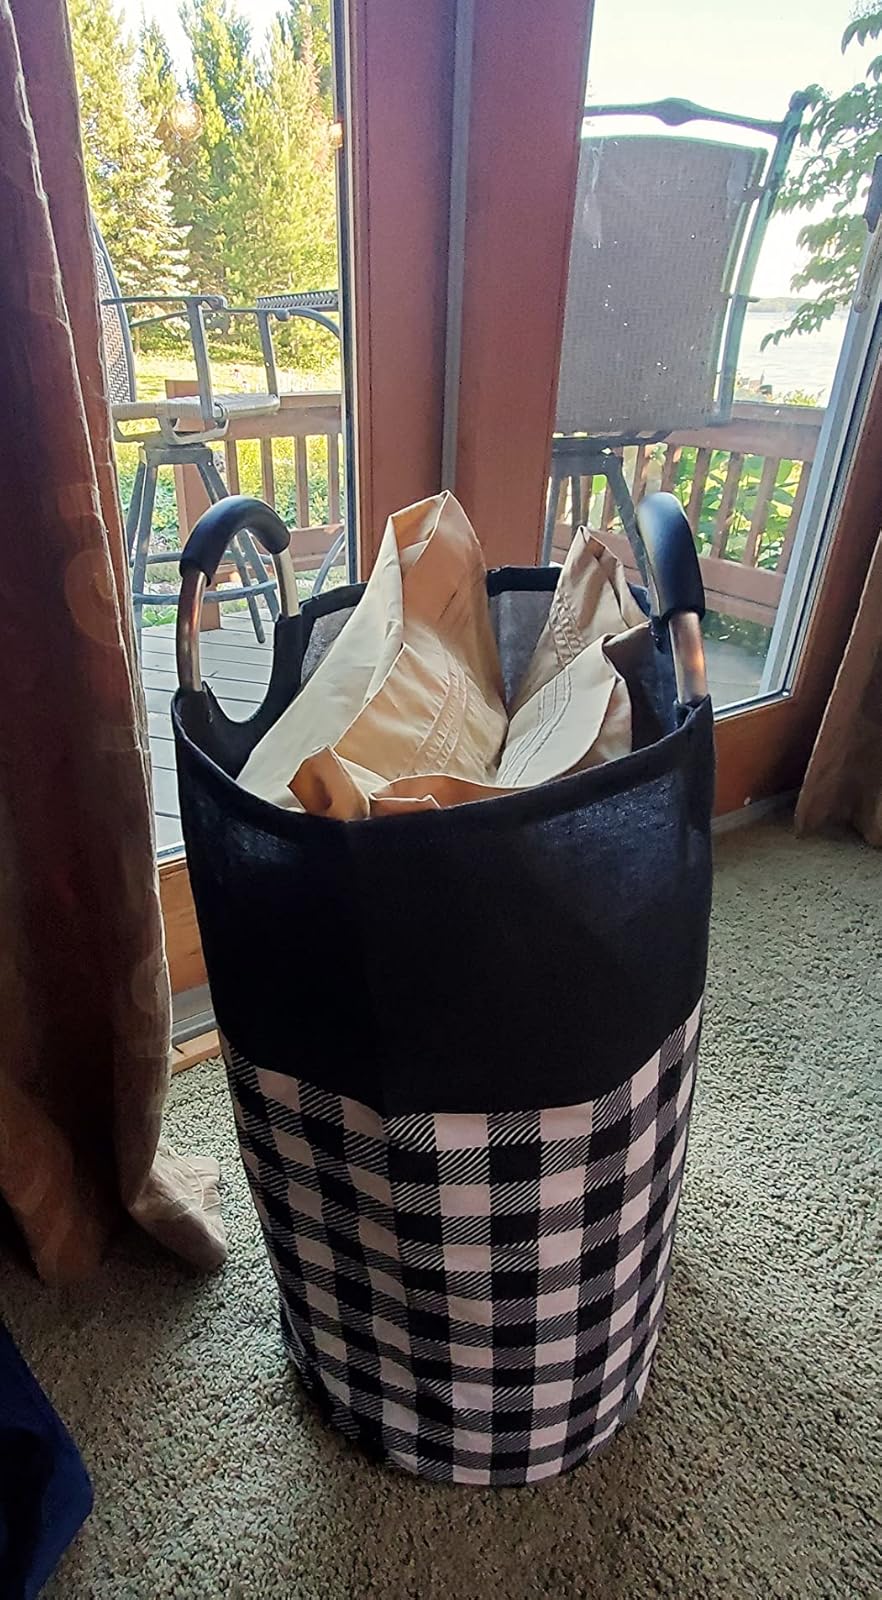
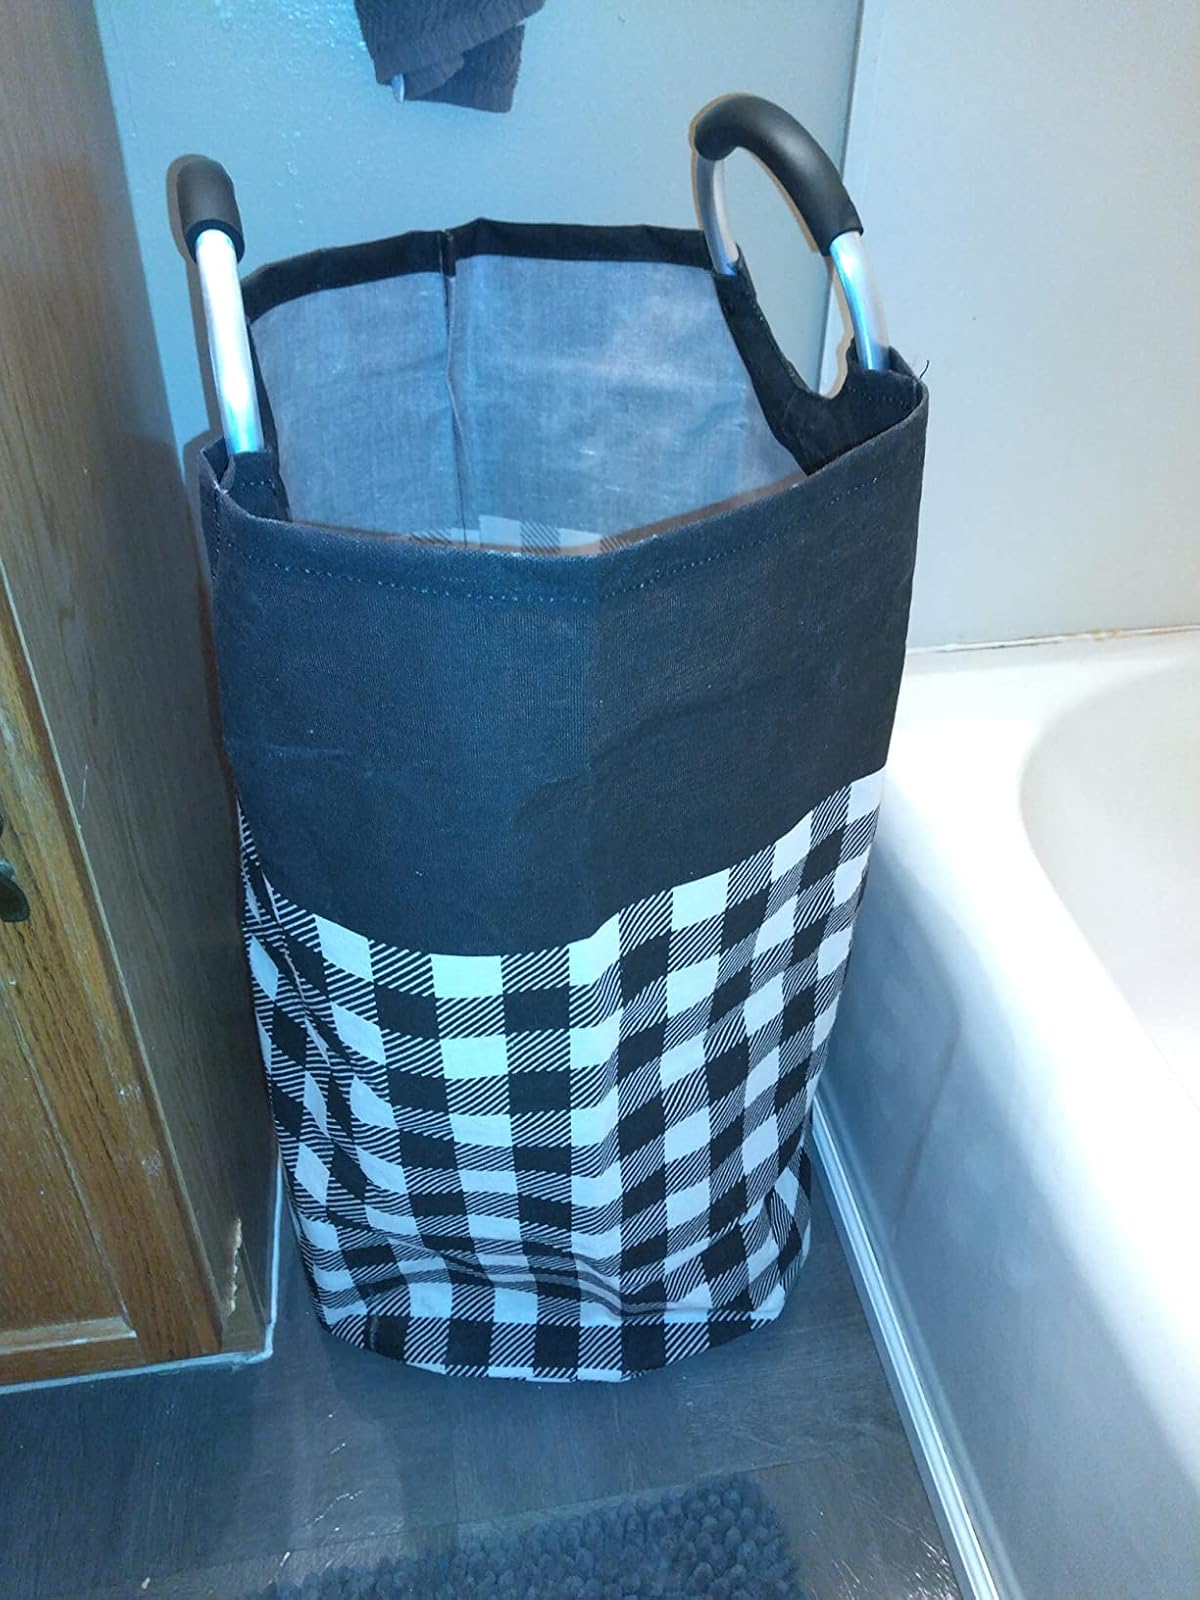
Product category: items_hamper
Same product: yes